Justin Timberlake

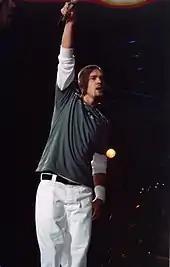
Timberlake in London on his Justified World Tour, December 2003

Near the end of 2002, Timberlake was the first celebrity to appear on "Punk'd", a "candid camera" type show created by Ashton Kutcher to trick celebrities. Timberlake, who cried during the episode, later admitted to being under the influence of cannabis when he was pranked. Three episodes later, he set up Kelly Osbourne to be "punk'd", thus making him the first celebrity to appear on the show more than once. Timberlake later spoofed Ashton Kutcher and "Punk'd" in a 2003 episode of NBC's "Saturday Night Live". Timberlake co-starred in a skit titled "The Barry Gibb Talk Show" alongside comedian Jimmy Fallon, where the duo portrayed Bee Gees brothers Barry and Robin Gibb. It marked the beginning of a long-running friendship and collaboration with Fallon.